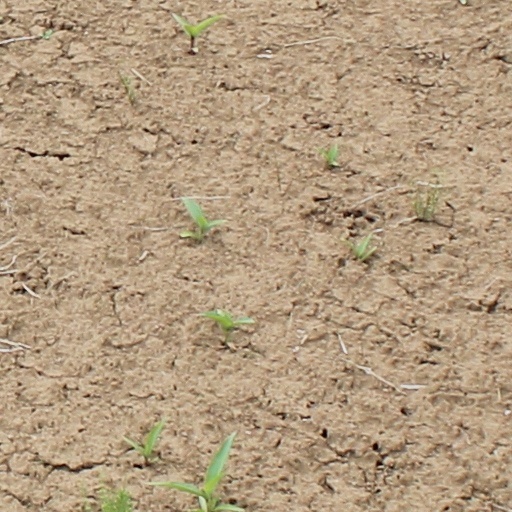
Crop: wheat